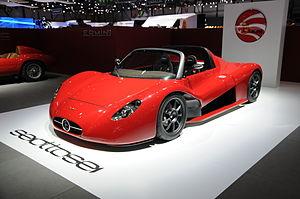
Salon international de l'automobile de Genève 2014